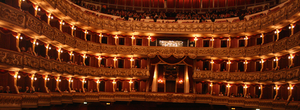
Le Teatro Filarmonico ou théâtre philharmonique de Vérone est le théâtre d'opéra principal de la ville de Vérone, en Italie, et est probablement l'un des opéras les plus importants d'Europe.